Uruguayan rock

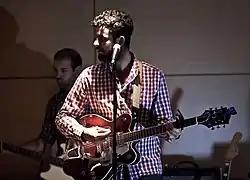
Nicolas Molina of Molina y los Cósmicos playing live.

In general, the most popular bands from previous decades, such as El Cuarteto de Nos, La Vela Puerca, No Te Va Gustar (NTVG), Buenos Muchachos and Buitres continue to be popular, releasing records and playing live regularly.